Juan de la Cierva (Madrid Metro)

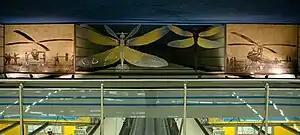
Mural in the station with image of de la Cierva's autogyro

Juan de la Cierva is a station on Line 12 of the Madrid Metro, named for the Avenida Juan de la Cierva, which is named in turn for the aviator Juan de la Cierva (1895–1936). It is located in fare Zone B1.